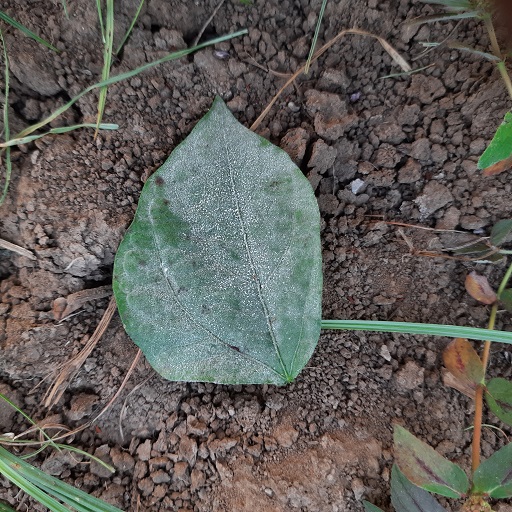
Label: Powdery Mildew